RAF Marham

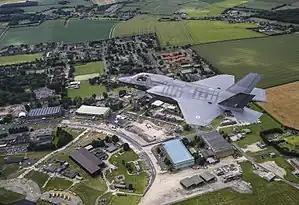

The Ministry of Defence (MOD) announced in March 2013 that the entire British fleet of Lockheed Martin F-35B Lightning aircraft, which would be operated jointly by the Royal Air Force and Royal Navy's Fleet Air Arm, would be based at RAF Marham. The Lightning is a fifth-generation short take-off and vertical landing (STOVL) multi-role combat aircraft designed to operate from the Royal Navy's aircraft carriers.